Russian Turkestan

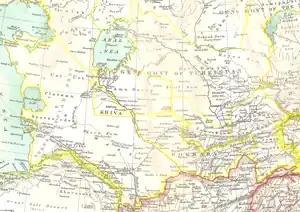
The borders of the Russian imperial territories of Kiva, Bukhara and Kokand in the time period of 1902–1903.

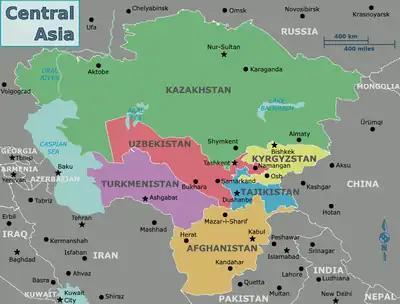
Contemporary Central Asia

After the Russian Revolution of 1917, a Turkestan Autonomous Soviet Socialist Republic (Turkestan ASSR) within the Russian Socialist Federative Soviet Republic was created in Soviet Central Asia (excluding modern-day Kazakhstan). After the foundation of the Soviet Union it was split into the Turkmen Soviet Socialist Republic (Turkmenistan) and Uzbek Soviet Socialist Republic (Uzbekistan) in 1924. The Tajik Soviet Socialist Republic (Tajikistan) was formed out of part of the Uzbek SSR in 1929, and in 1936 the Kyrgyz SSR (Kyrgyzstan) was separated from Kazakh Soviet Socialist Republic. After the collapse of the Soviet Union, these republics gained their independence.